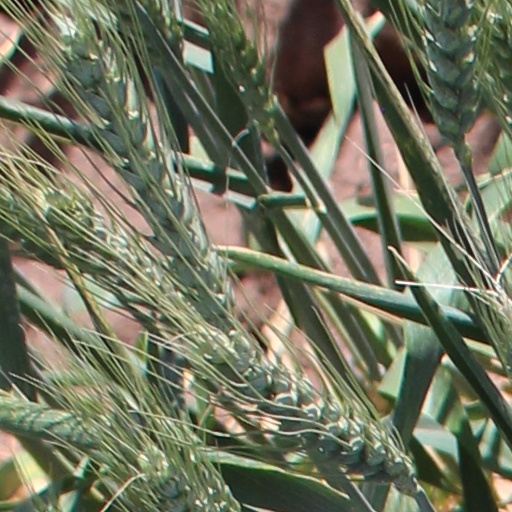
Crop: wheat